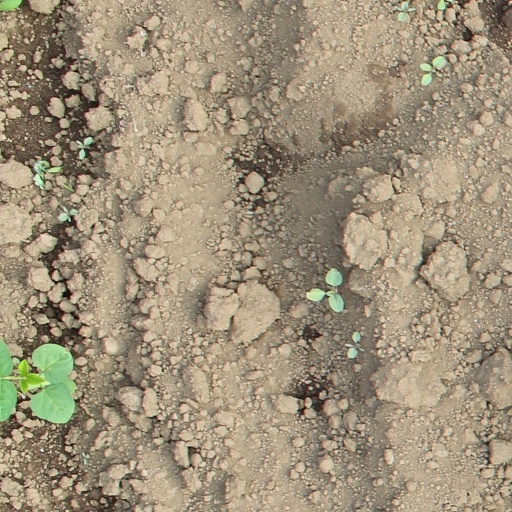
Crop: soybean